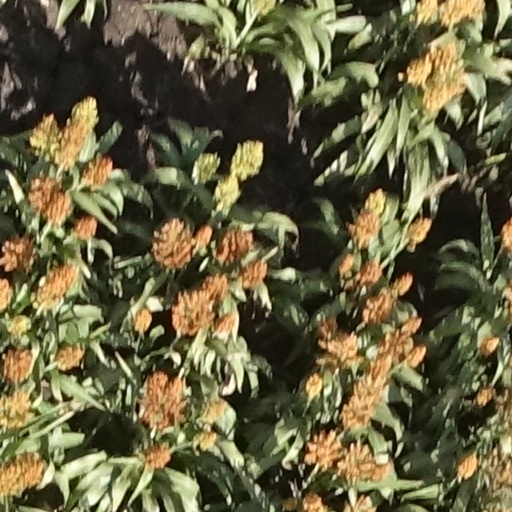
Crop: sorghum